Little Man Tate

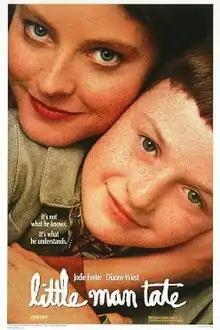
Theatrical release poster

Little Man Tate is a 1991 American drama film directed by Jodie Foster (in her directorial debut) from a screenplay written by Scott Frank. The film stars Adam Hann-Byrd as Fred Tate, a seven-year-old child prodigy who struggles to self-actualize in social and psychological settings that largely fail to accommodate his intelligence. It also stars Foster, Dianne Wiest, Harry Connick Jr., David Hyde Pierce, Debi Mazar and P.J. Ochlan.